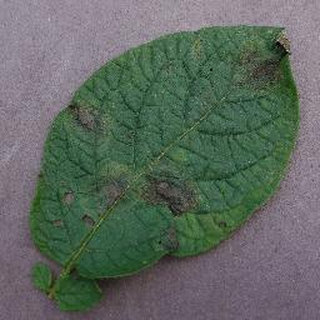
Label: potato_late_blight